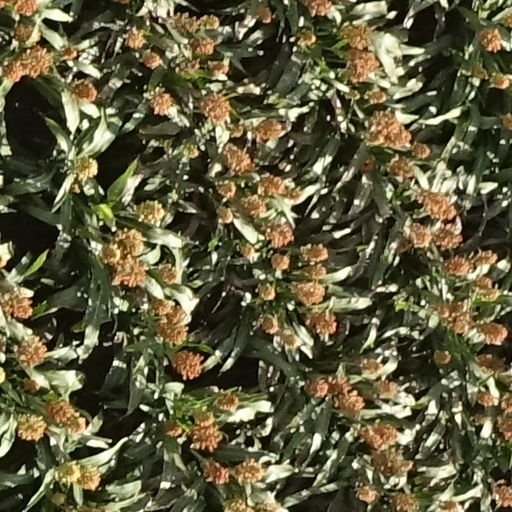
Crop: sorghum